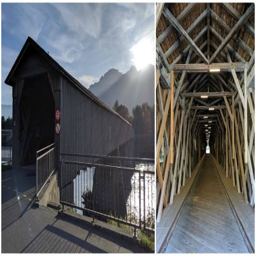
Old Rhine Bridge